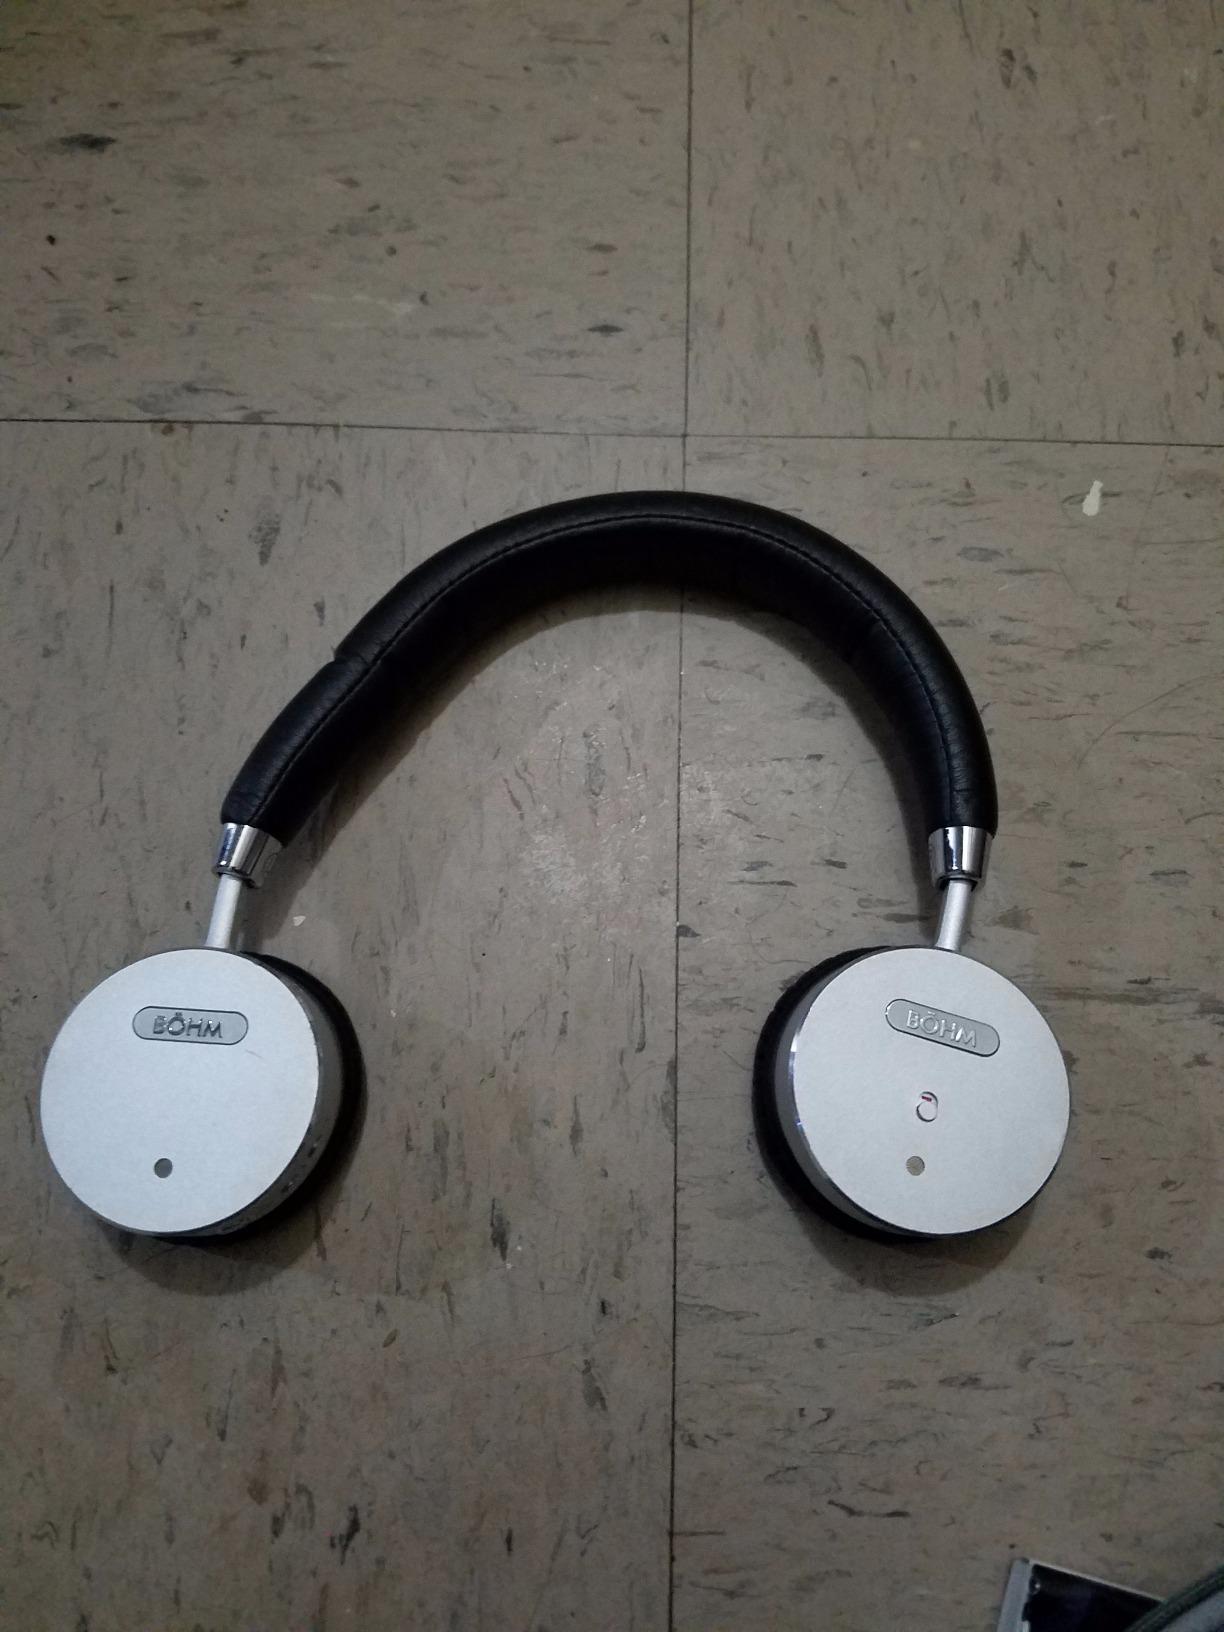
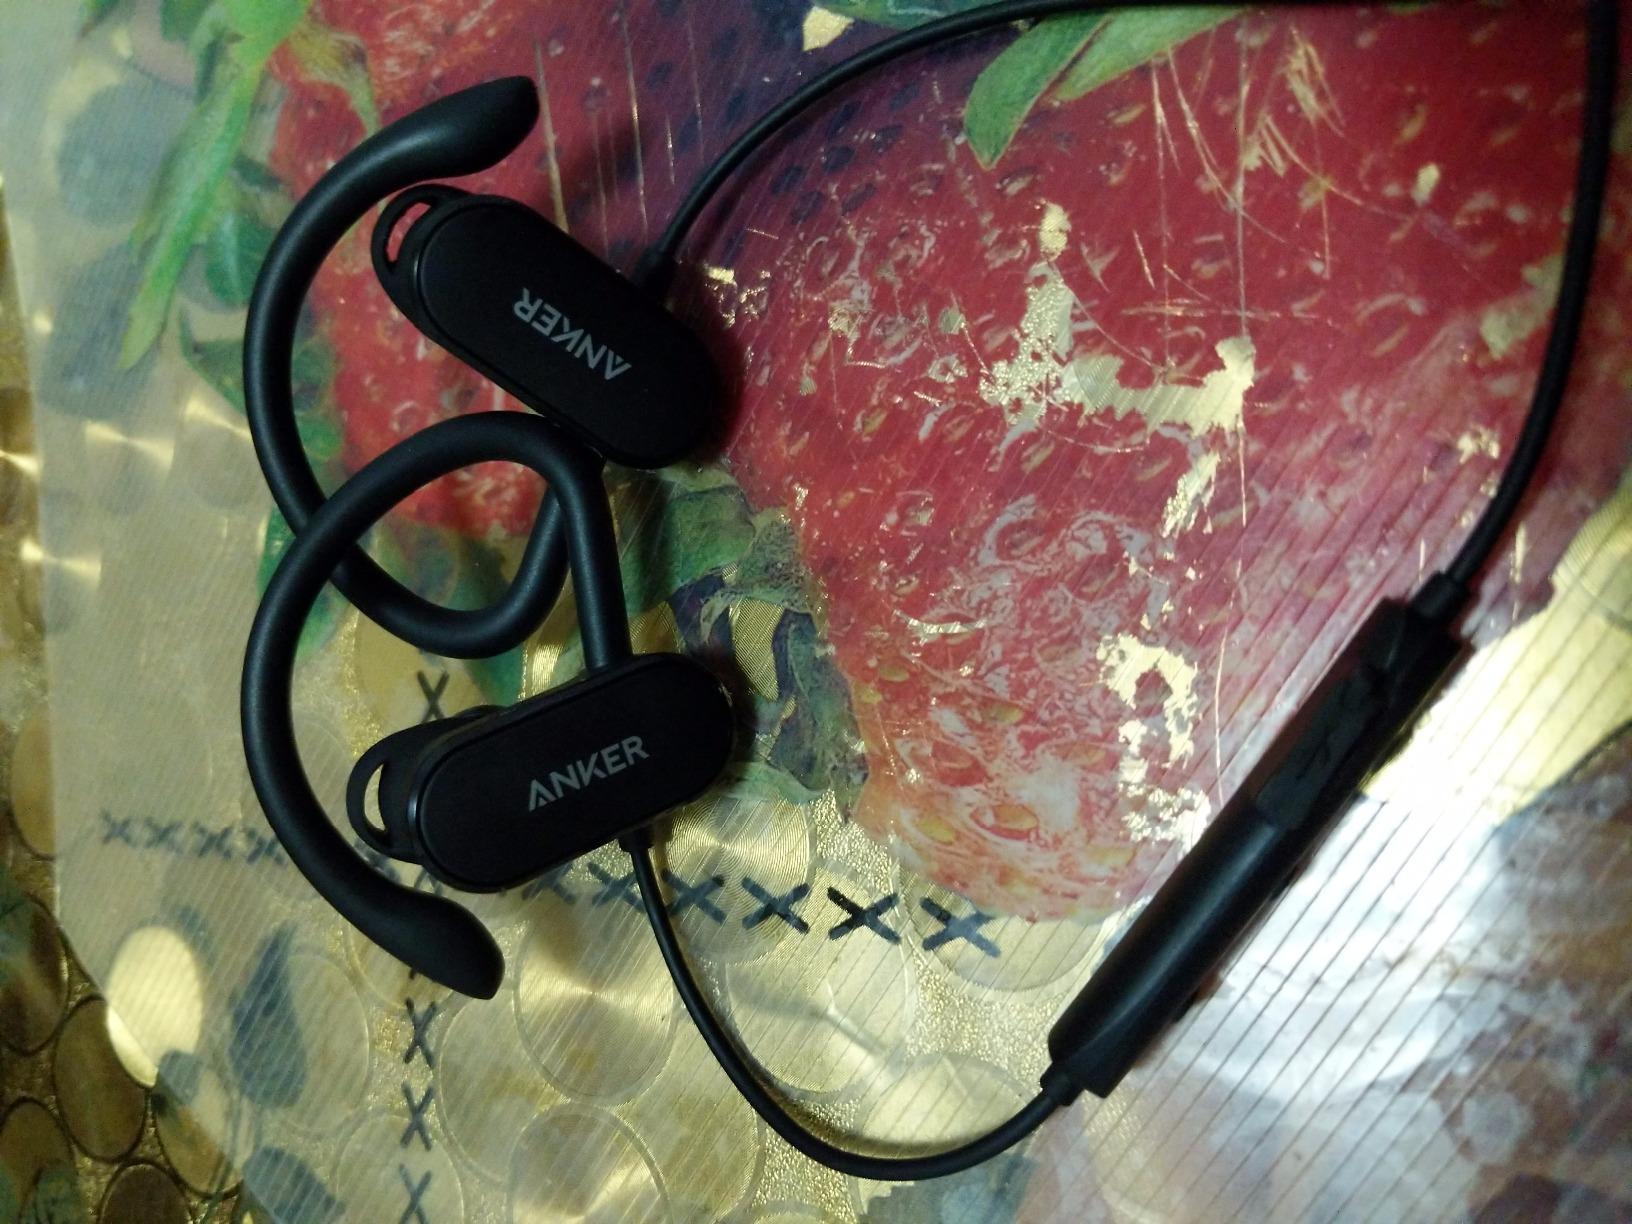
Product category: headphones
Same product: no